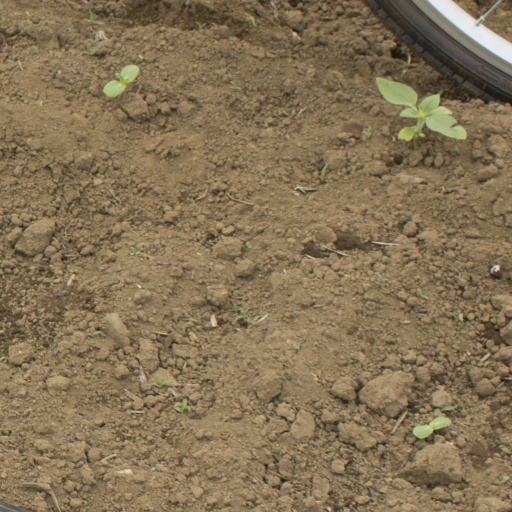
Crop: Jerusalem artichoke